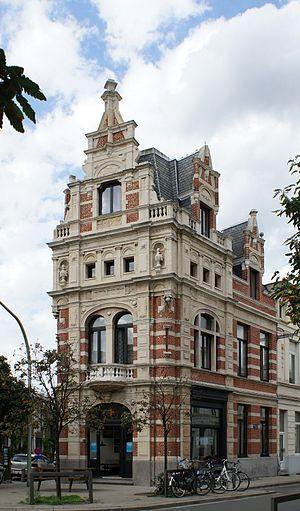
Ernest Dieltiens, né le 19 avril 1848 à Grobbendonk et mort le 3 août 1920 à Pulderbos, est un architecte belge qui était actif à Anvers, mais également dans le nord de la Campine.